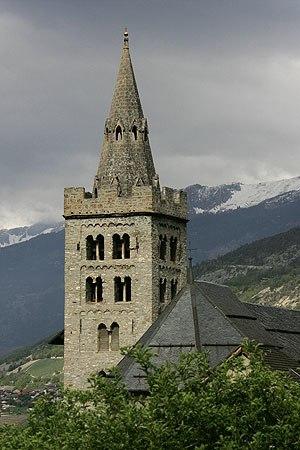
Église gothique de Saint Stéphane dans la ville de Loëche